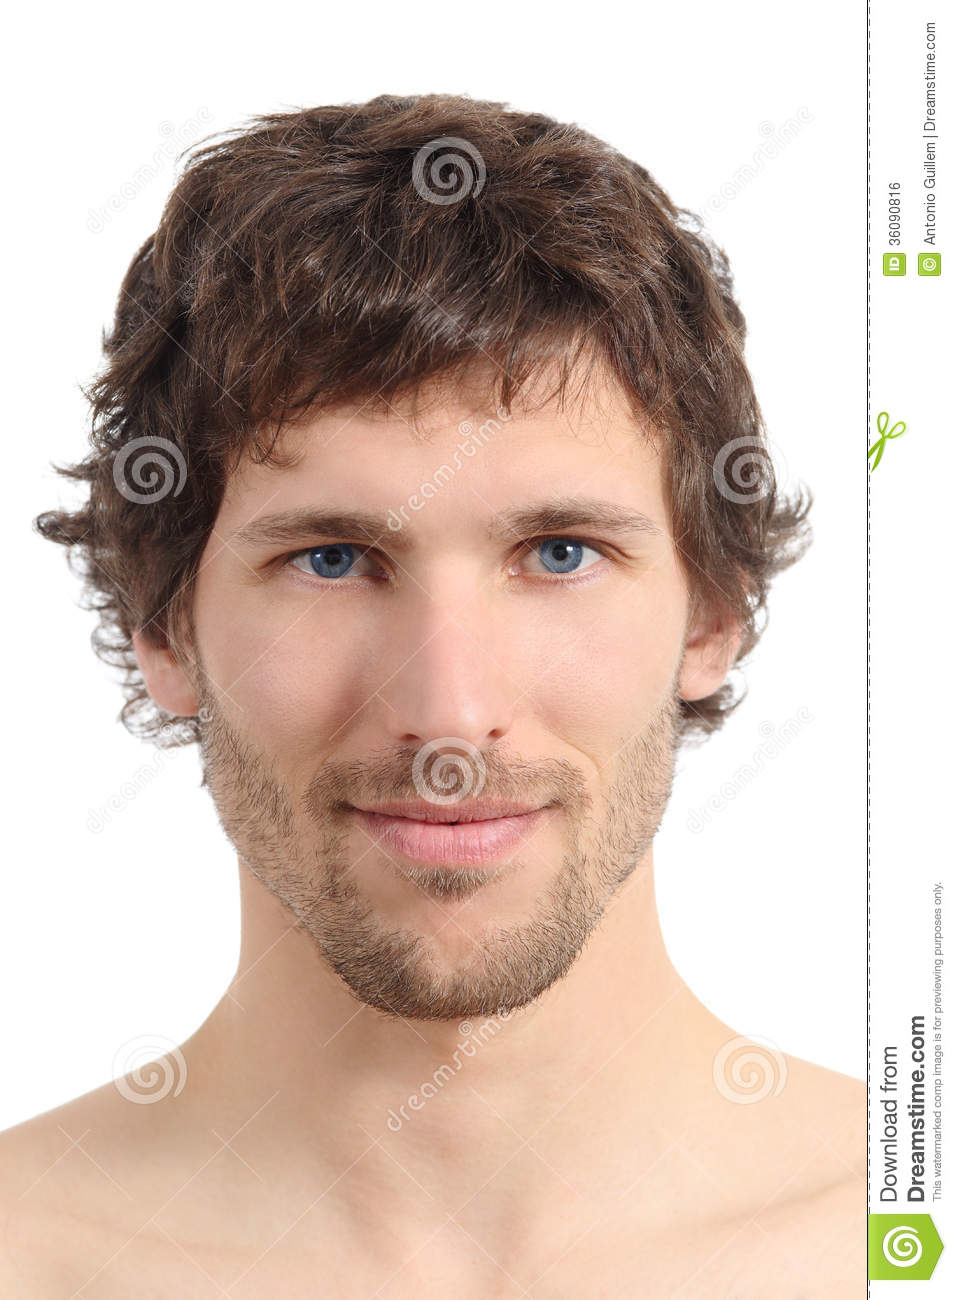
Gender: men